Our Lady of Lourde's Church (Pallikkunnu Church)

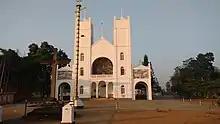
Pallikunnu Church

Pallikkunnu Church, also known as Our Lady of Lourdes Church, is a pilgrim centre in North Kerala. This is a Latin Catholic church The festival is on February 2 to 18. Main days are 10th and 11th.